Sam M. Walton College of Business

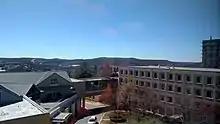
Two Walton College buildings, with the Ozark Mountains in the background

"U.S. News & World Report" has ranked Walton College’s undergraduate business program in the top 30 public business schools for 23 consecutive years. The undergraduate program ranks #25 among public colleges and #40 overall. The online business program is ranked #8 nationally out of 214 institutions.